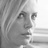
Emotion: neutral